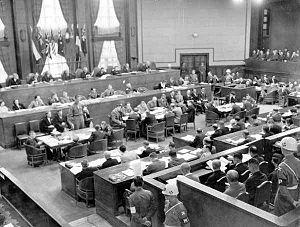
1946 est une année commune commençant un mardi.